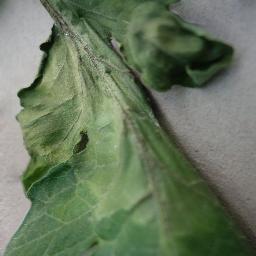
Label: Tomato___Late_blight